Agnese Schebest

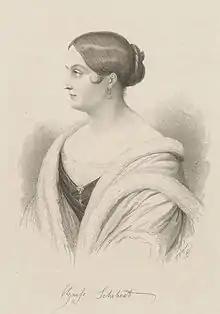

Agnese Schebest ( Agnese Šebesta, also Agnese Schebesta; 10 February 1813 – 22 January 1870) was an Austrian operatic mezzo-soprano. She lived as a singing teacher in Munich and Stuttgart.